Community Medical Center Long Beach

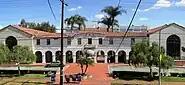
Community Hospital of Long Beach

Throughout the same period, additional changes and upgrades were made to the hospital including a neuropsychiatric center, a neonatal intensive care unit, an urgent care facility and a cancer center. The hospital also received a name change to Long Beach Community Hospital Medical Center. In the year 2000, Catholic Healthcare West closed the hospital prompting a strong reaction from the community around the hospital. After 9-months of “Save Our Neighborhood Hospital” community efforts, the hospital was re-opened with its current name in 2001 through the major efforts of Charles Lane, local realtor.